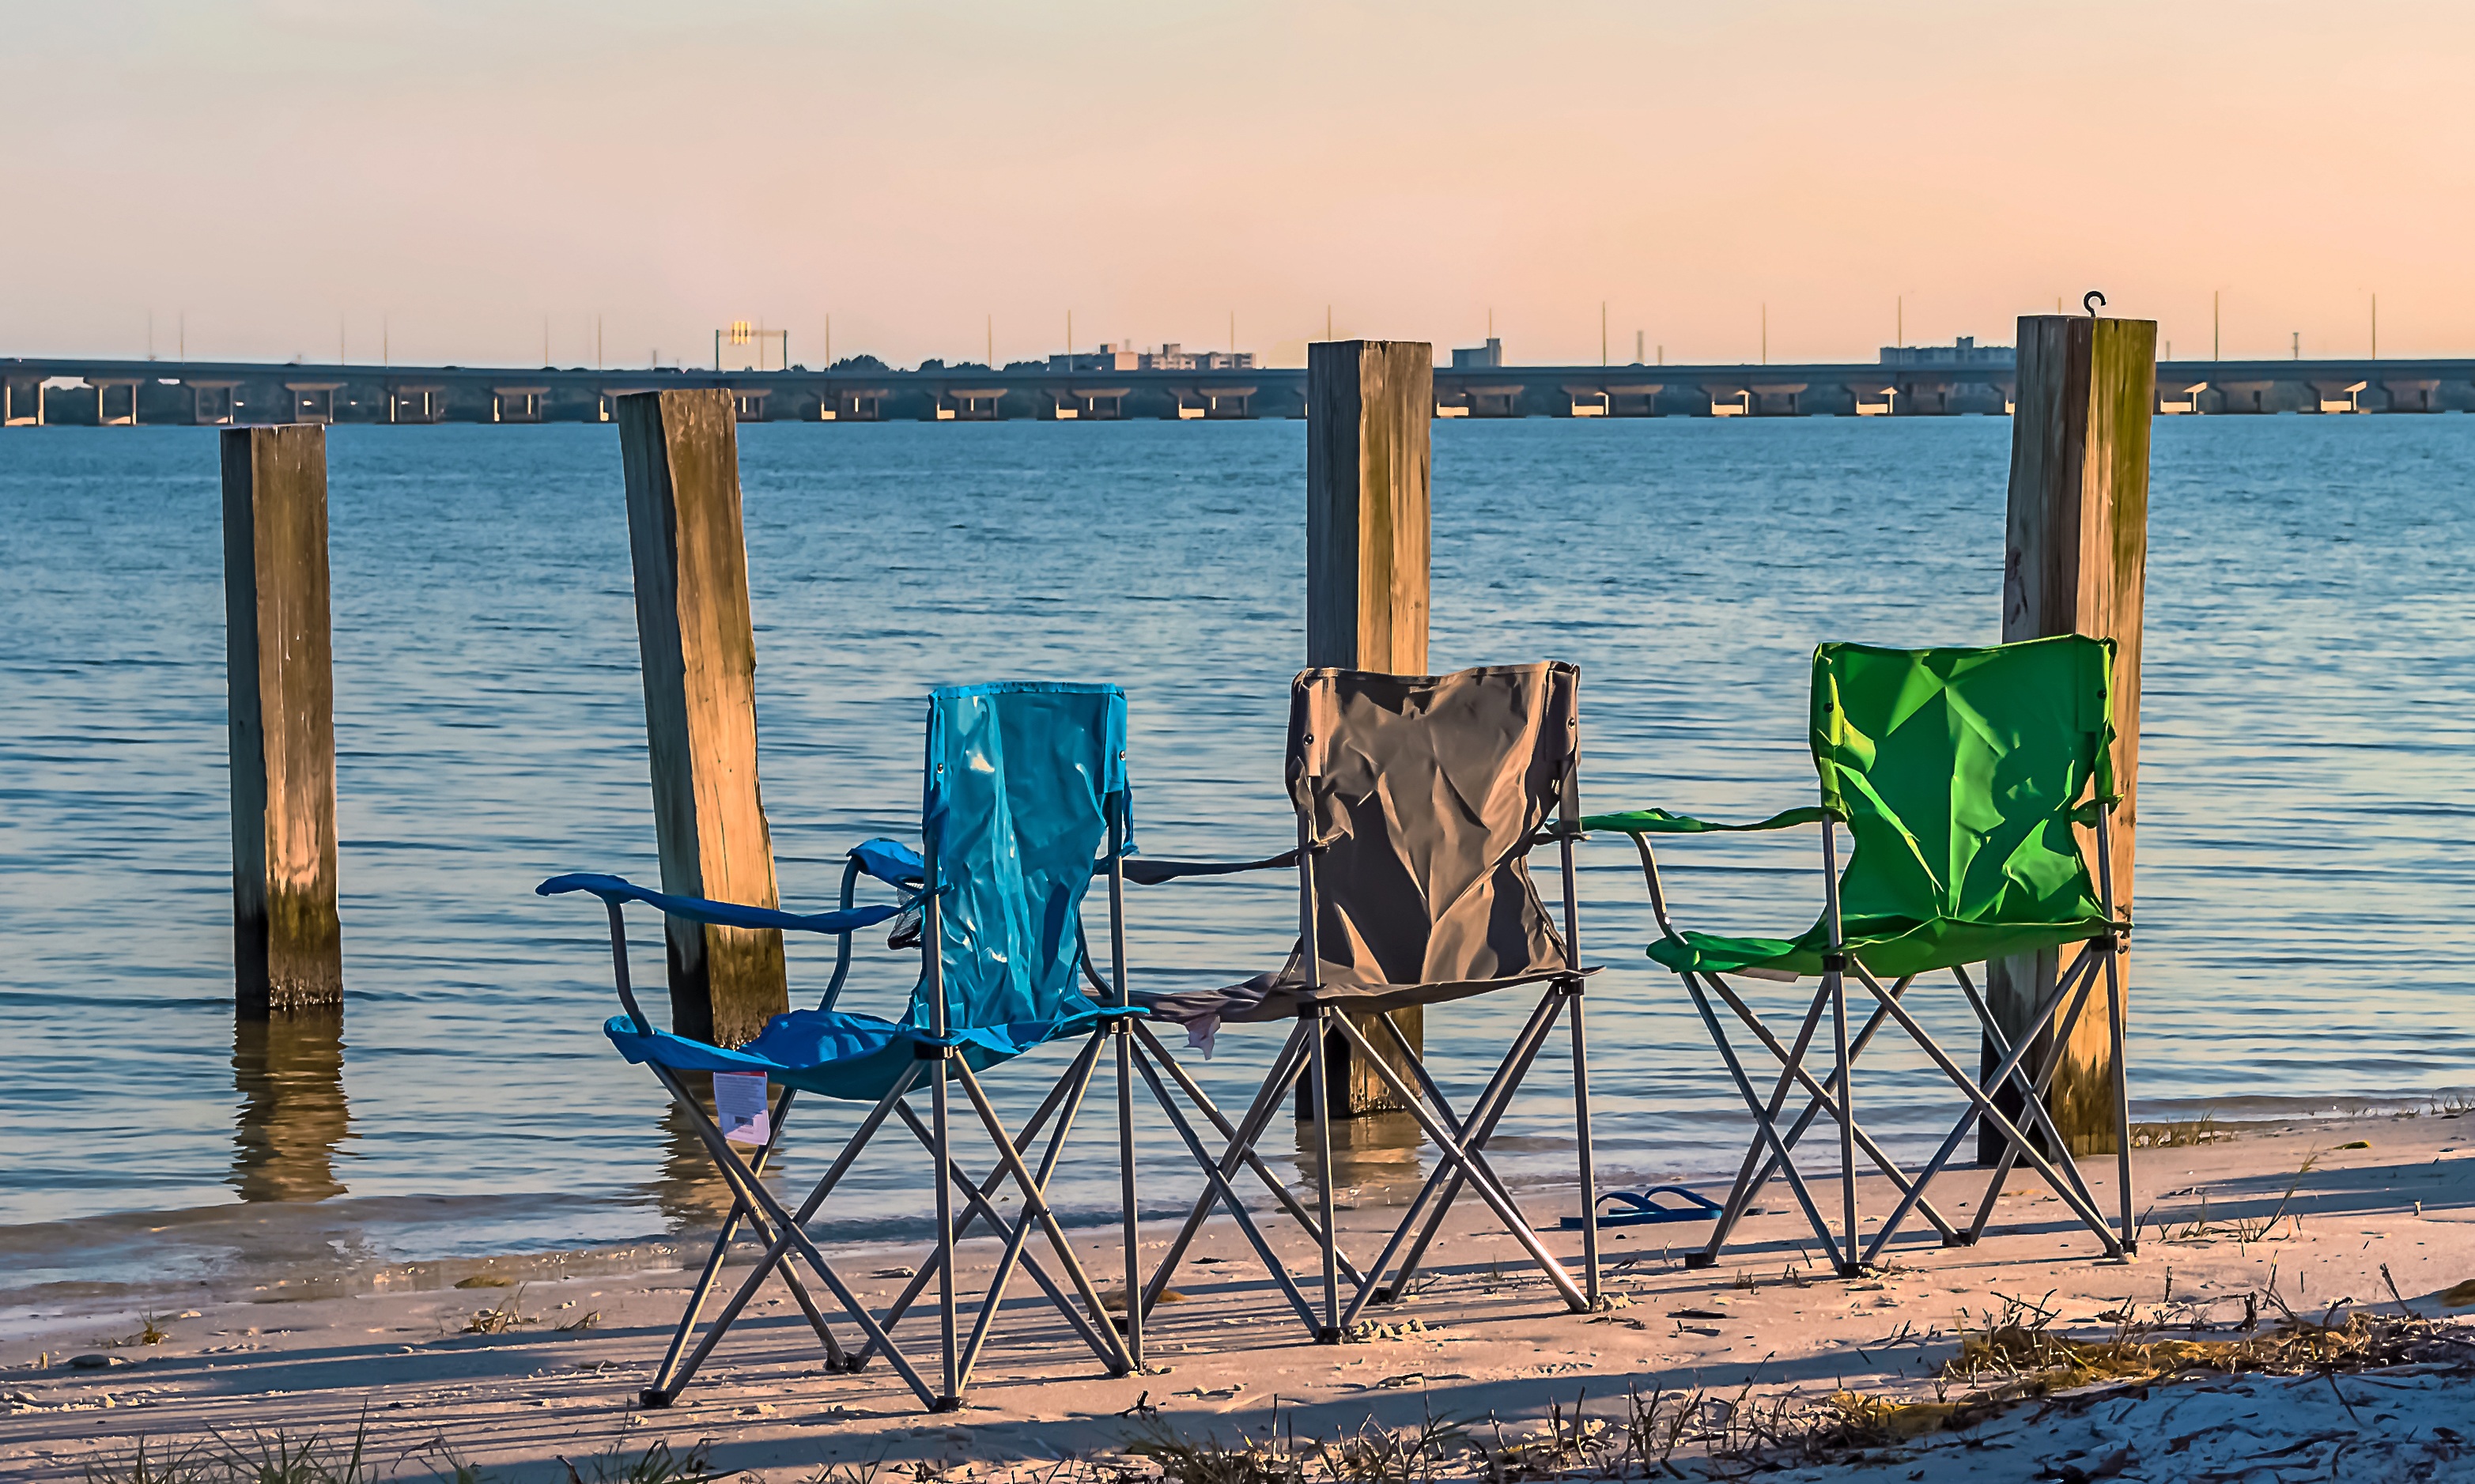
beach, landscape, sea, coast, water, sand, ocean, horizon, sunset, shore, wave, pier, vacation, bay, blue, body of water, places, chairs, moments, beach sand